Charles Wolf (astronomer)

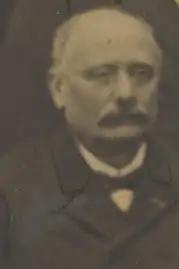
Charles Wolf, 1887

Charles Joseph Étienne Wolf (9 November 1827 in Vorges – 4 July 1918) was a French astronomer.